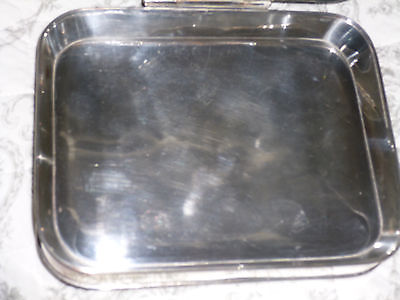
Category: toaster